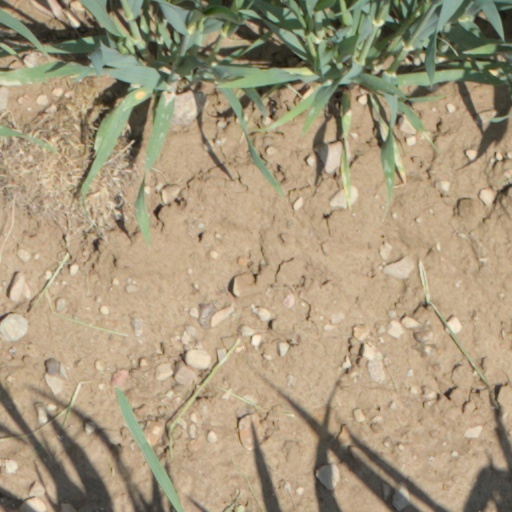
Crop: wheat